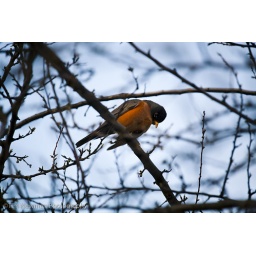
beautiful orange bird just chilling in a tree